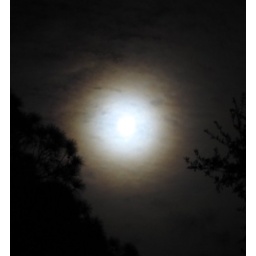
.The moon lowers in the sky and an outline of trees appear